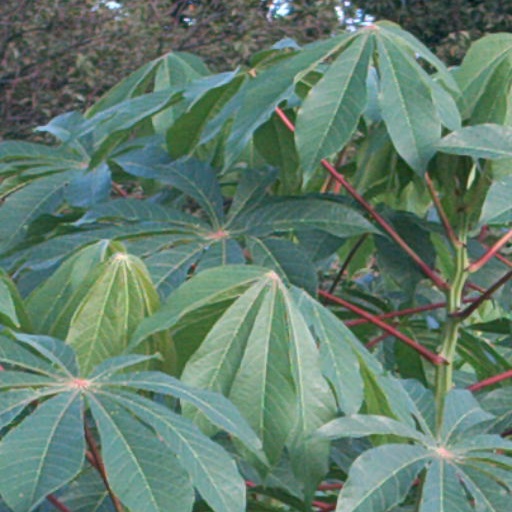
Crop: cassava